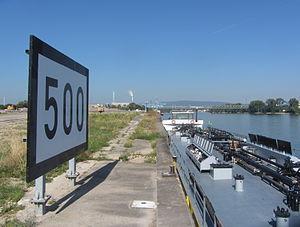
PK 500 de la kilomètrage du Rhin au port de Mayance et la Rheinpromenade